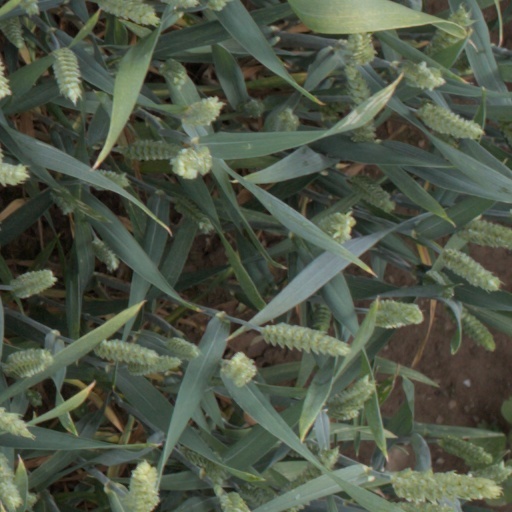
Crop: wheat